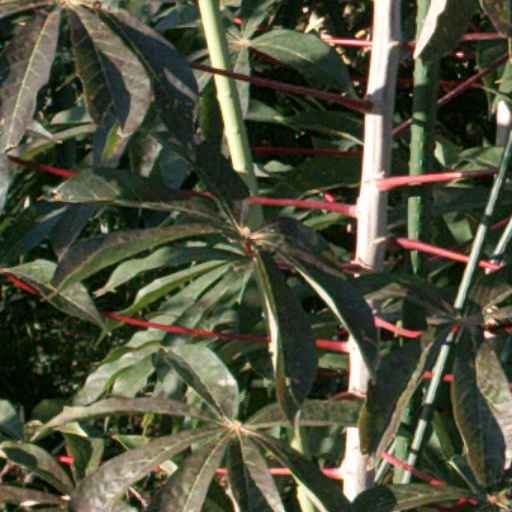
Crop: cassava